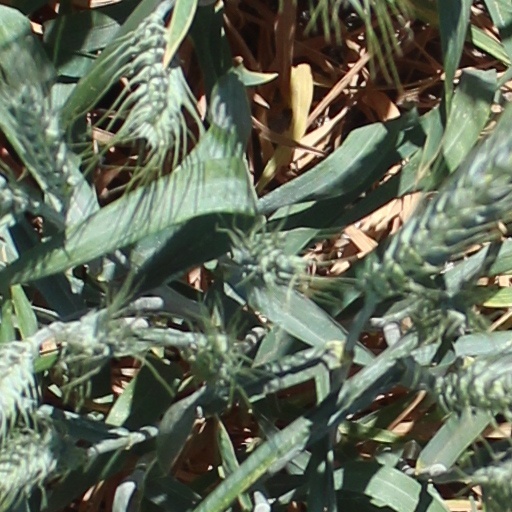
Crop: wheat